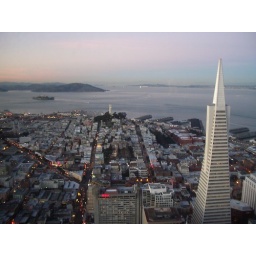
You can see the street lights starting to flicker on and the cars driving around with there headlights on.